Mass market

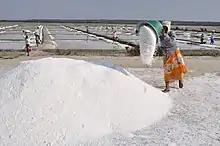
Mass marketing is primarily used in commodity markets. Pictured salt workers of Marakkanam, India.

The primary aim of mass marketing is to provide standardised products to the largest number of customers at minimum acceptable quality points and at lowest possible prices. To achieve this, companies design no-frills products, employ long production runs and rely on low margins and volume sales in order to maintain low unit costs.